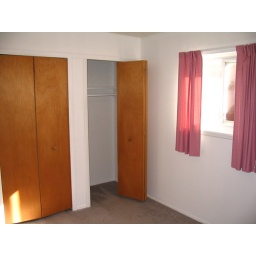
closets and one window in master bedroom